Giancarlo Commare

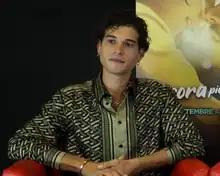
Commare in 2021

Giancarlo Commare (born 29 December 1991) is an Italian actor. He is best known for his role as Edoardo Incanti in the teen drama television series "Skam Italia" (2018–2022).